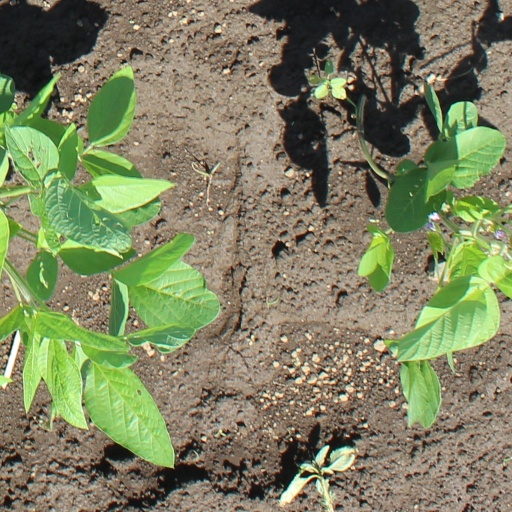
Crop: soybean